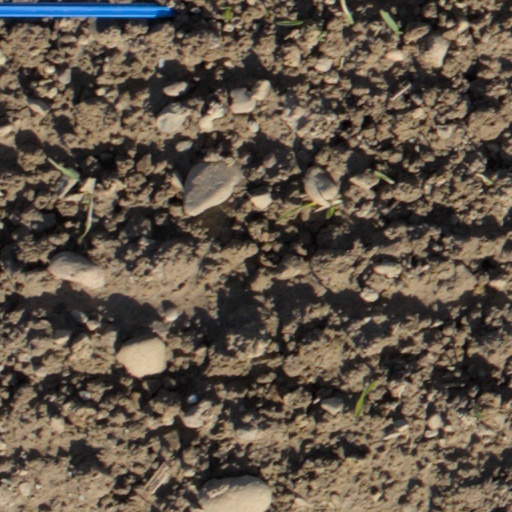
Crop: wheat